Jazz

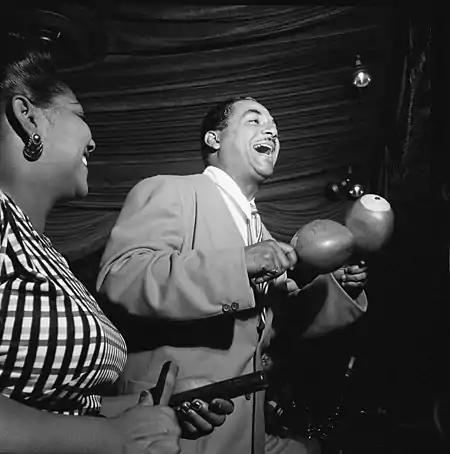
Machito (maracas) and his sister Graciella Grillo (claves)

The 1930s belonged to popular swing big bands, in which some virtuoso soloists became as famous as the band leaders. Key figures in developing the "big" jazz band included bandleaders and arrangers Count Basie, Cab Calloway, Jimmy and Tommy Dorsey, Duke Ellington, Benny Goodman, Fletcher Henderson, Earl Hines, Harry James, Jimmie Lunceford, Glenn Miller and Artie Shaw. Although it was a collective sound, swing also offered individual musicians a chance to "solo" and improvise melodic, thematic solos which could at times be complex "important" music.